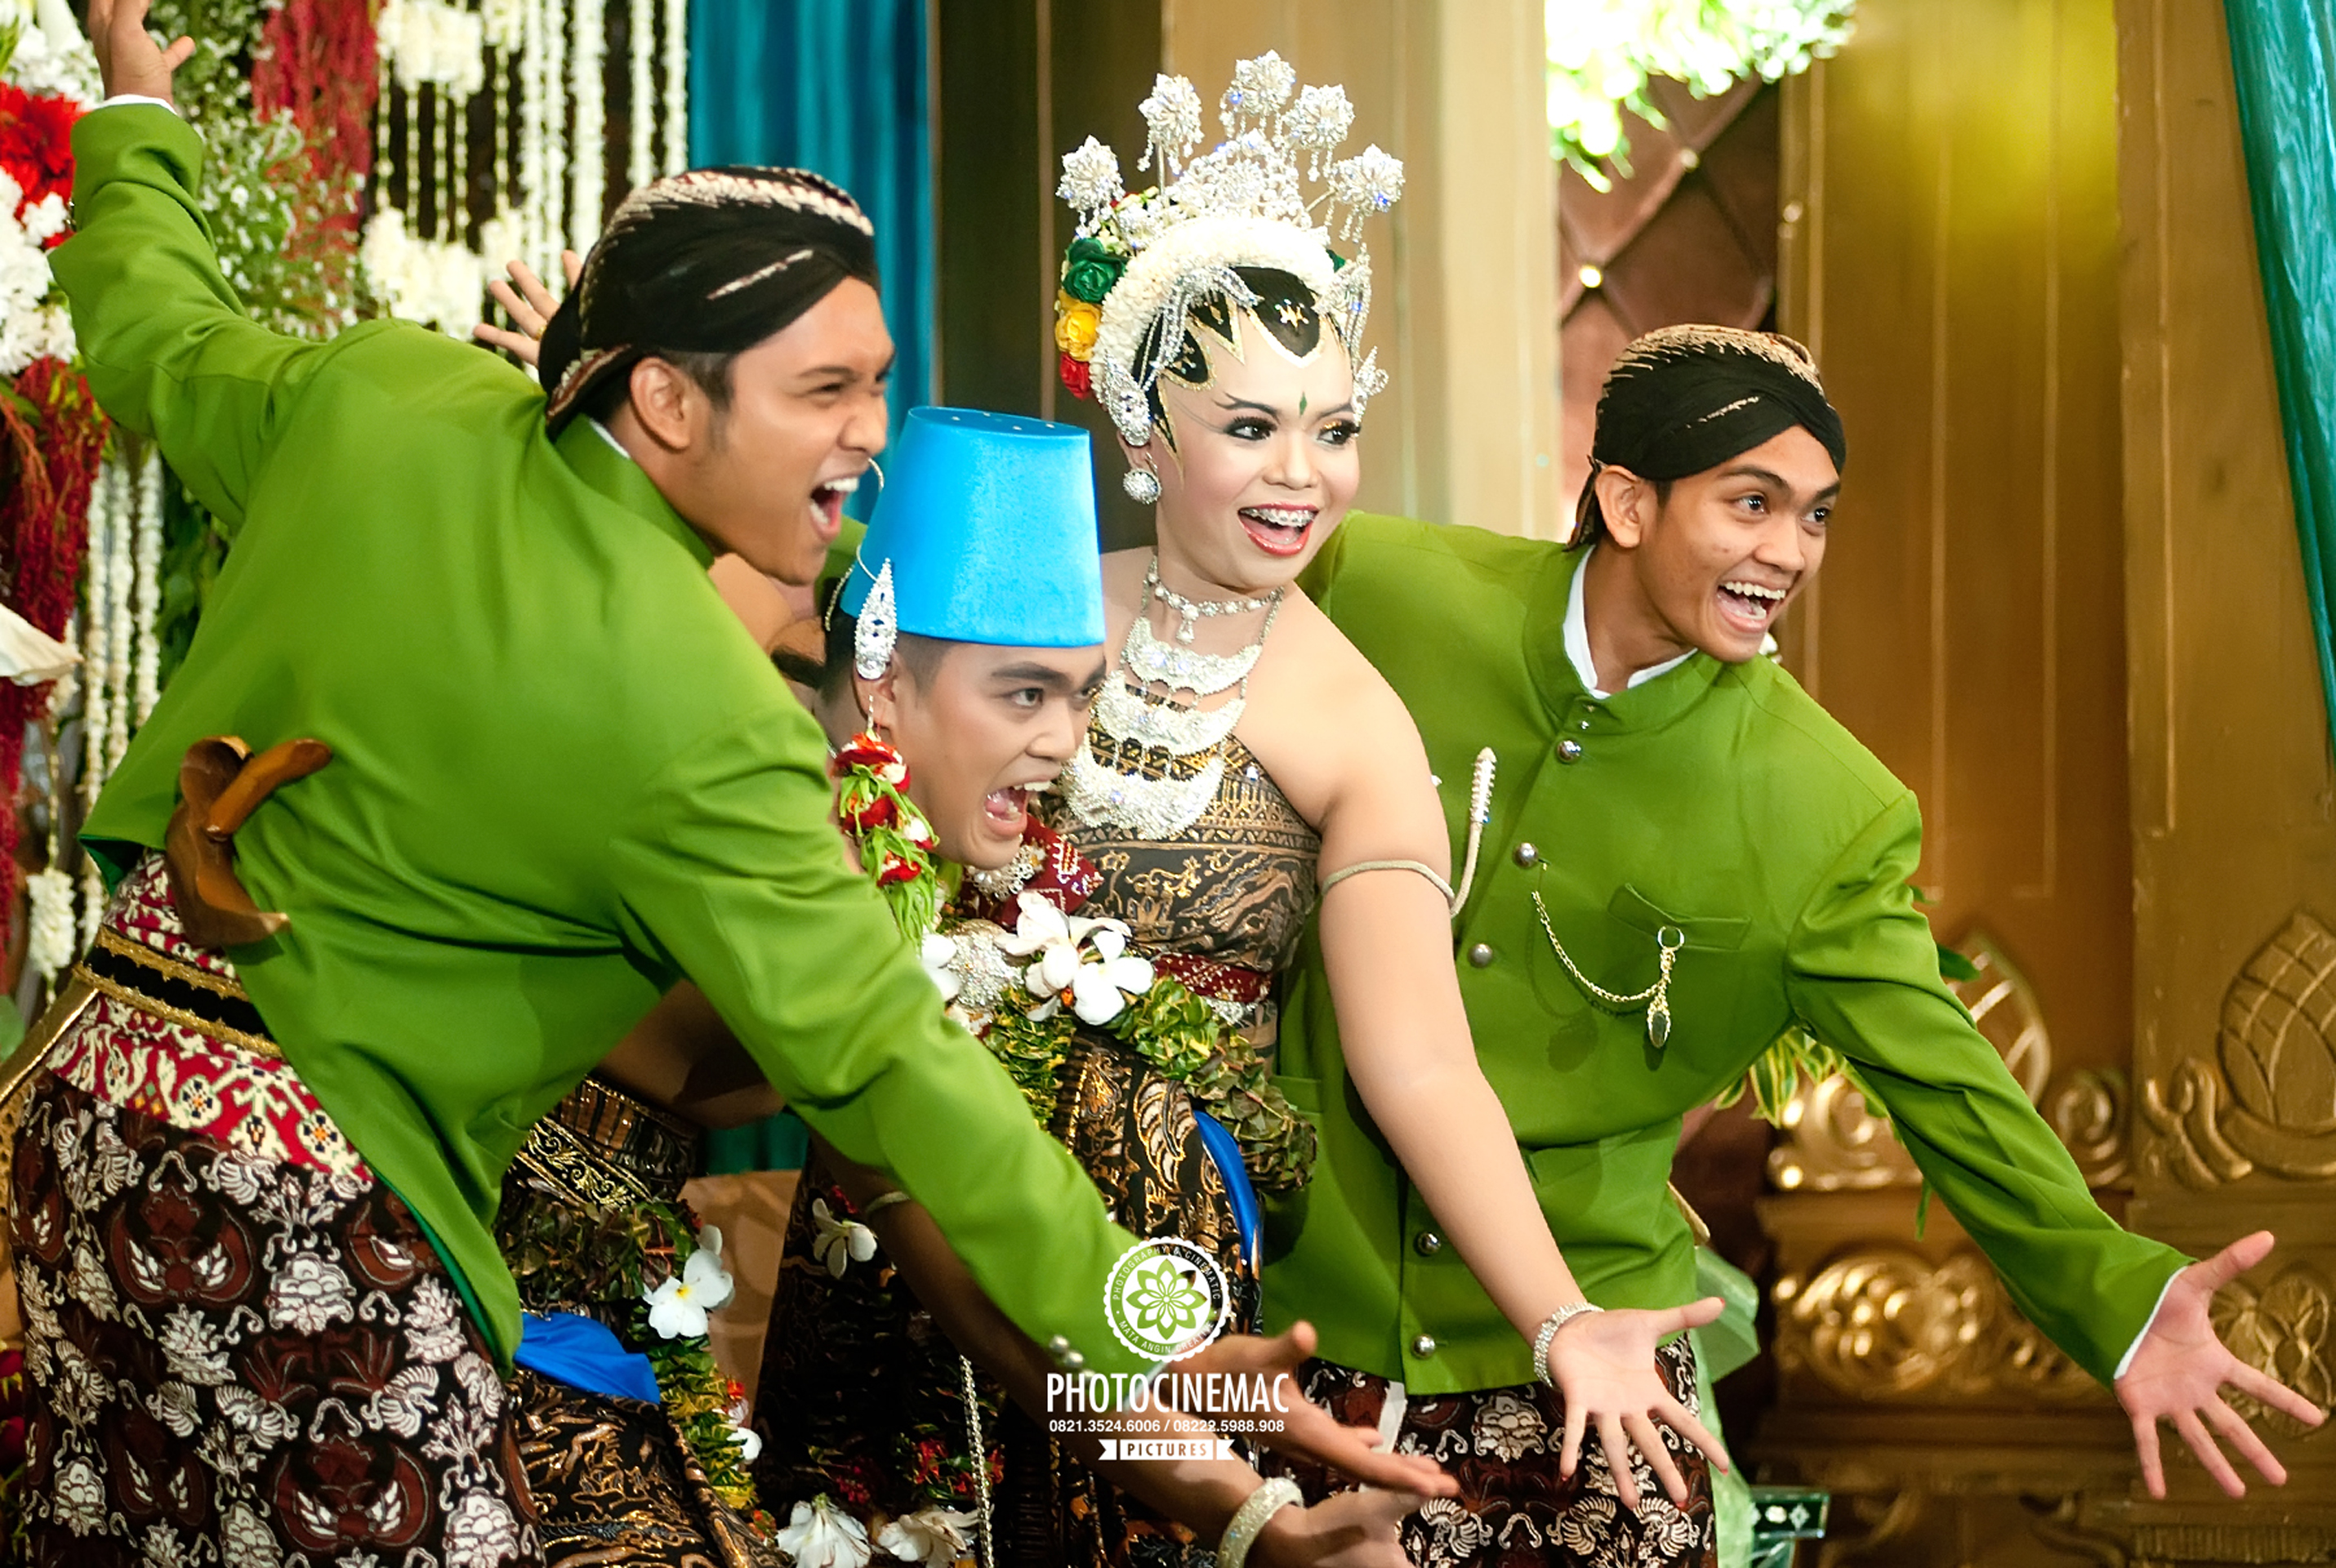
wedding, green, tradition, ceremony, event, girl, product